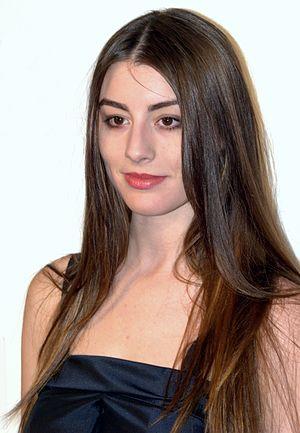
Magic City est une série télévisée américaine en seize épisodes de 50 minutes créée par Mitch Glazer et diffusée entre le 30 mars 2012 et le 9 août 2013 sur la chaîne Starz aux États-Unis et sur Super Channel au Canada.
Dominik García-Lorido, née le 16 août 1983 à Miami en Floride, est une actrice américaine.